Fuzhong metro station

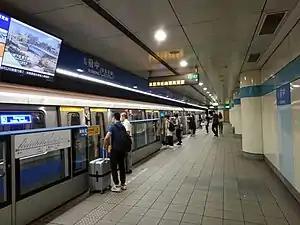
Platform 1

Fuzhong is a metro station in New Taipei, Taiwan served by the Taipei Metro.